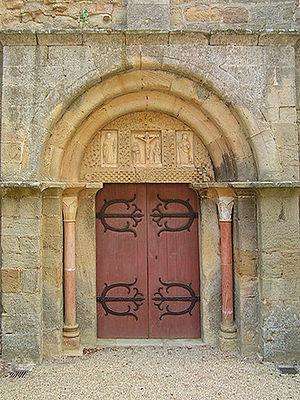
Abbaye de Fontfroide